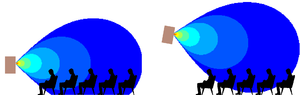
Comparaison de deux placements d'une enceinte ayant une directivité verticale de 60°. A gauche: à 1m20 au niveau des oreilles des auditeurs. A droite: à 2m50 avec une inclinaison de 10° vers le bas.
La sonorisation consiste en la diffusion d’un son dans un espace important grâce à des moyens électroacoustiques. Les domaines typiques d’utilisation sont la sonorisation de spectacle vivant, le disc jockey, ou le Public Address.